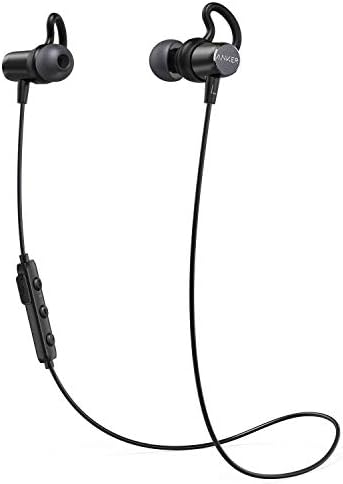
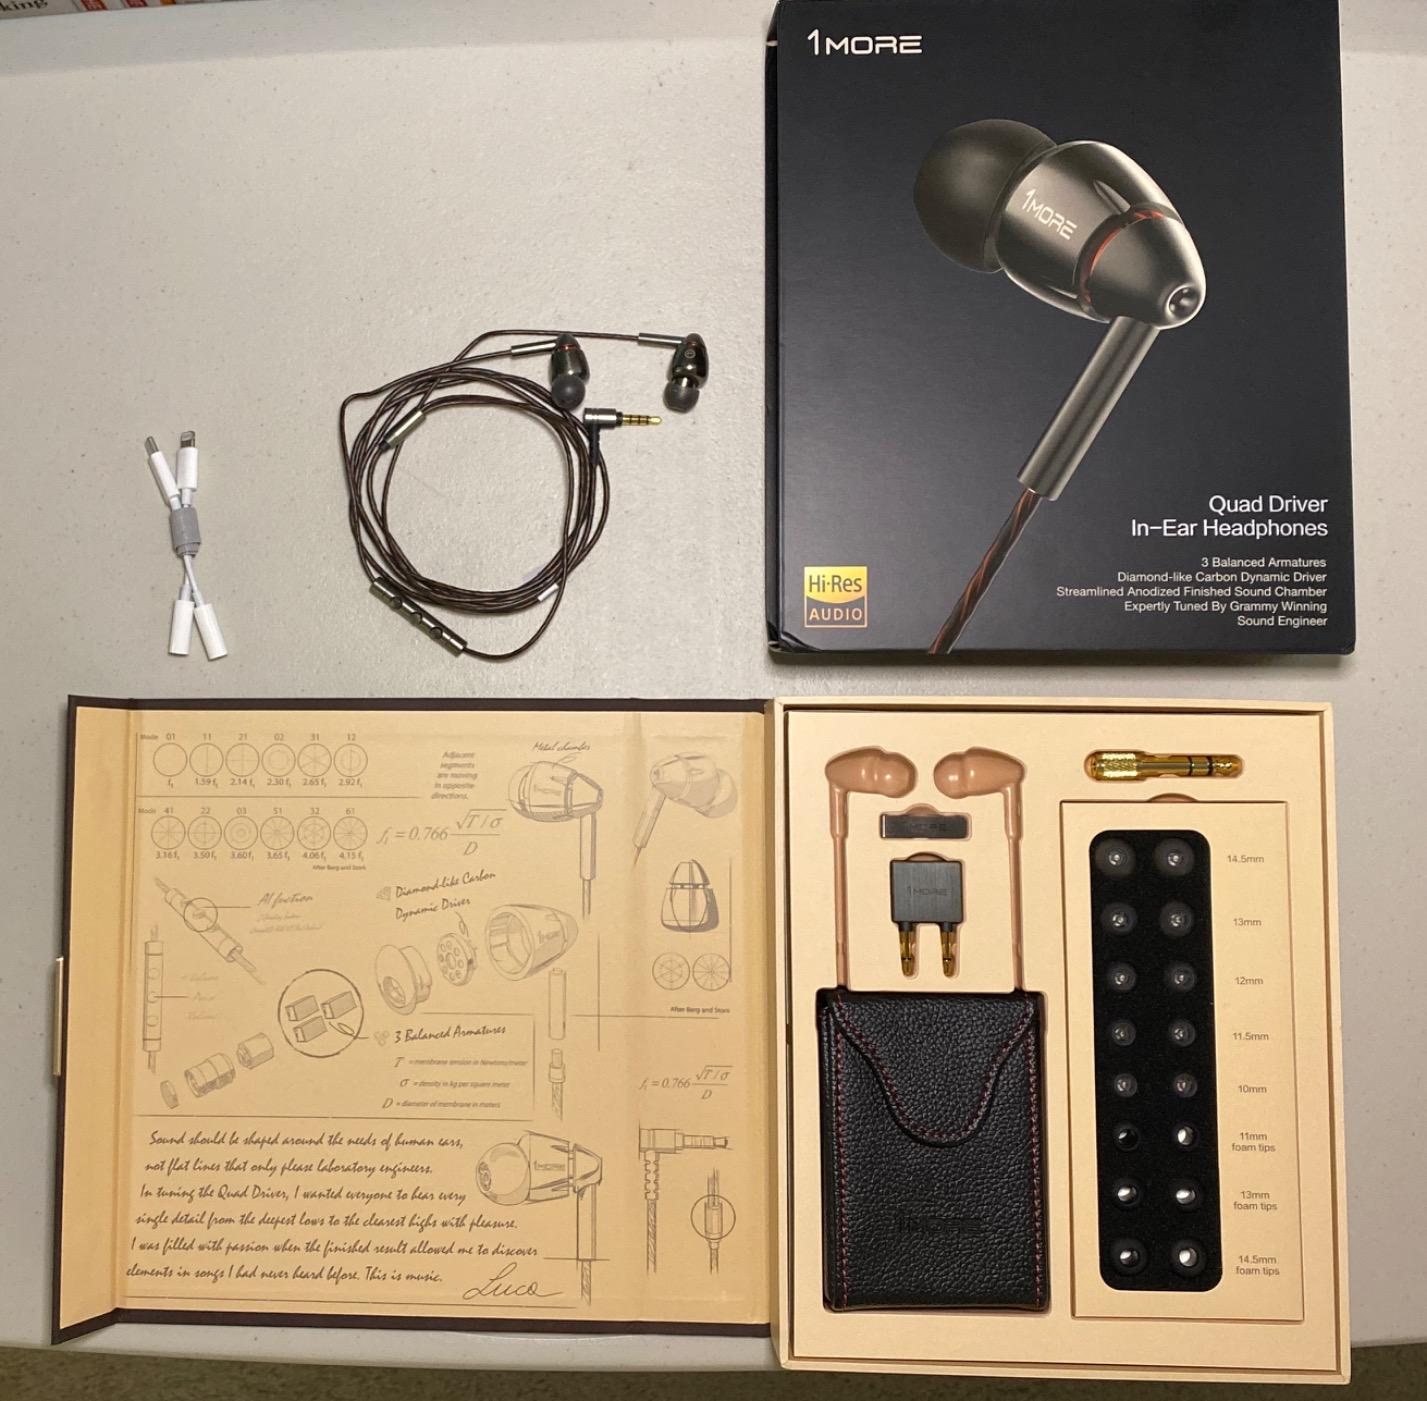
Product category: headphones
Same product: no